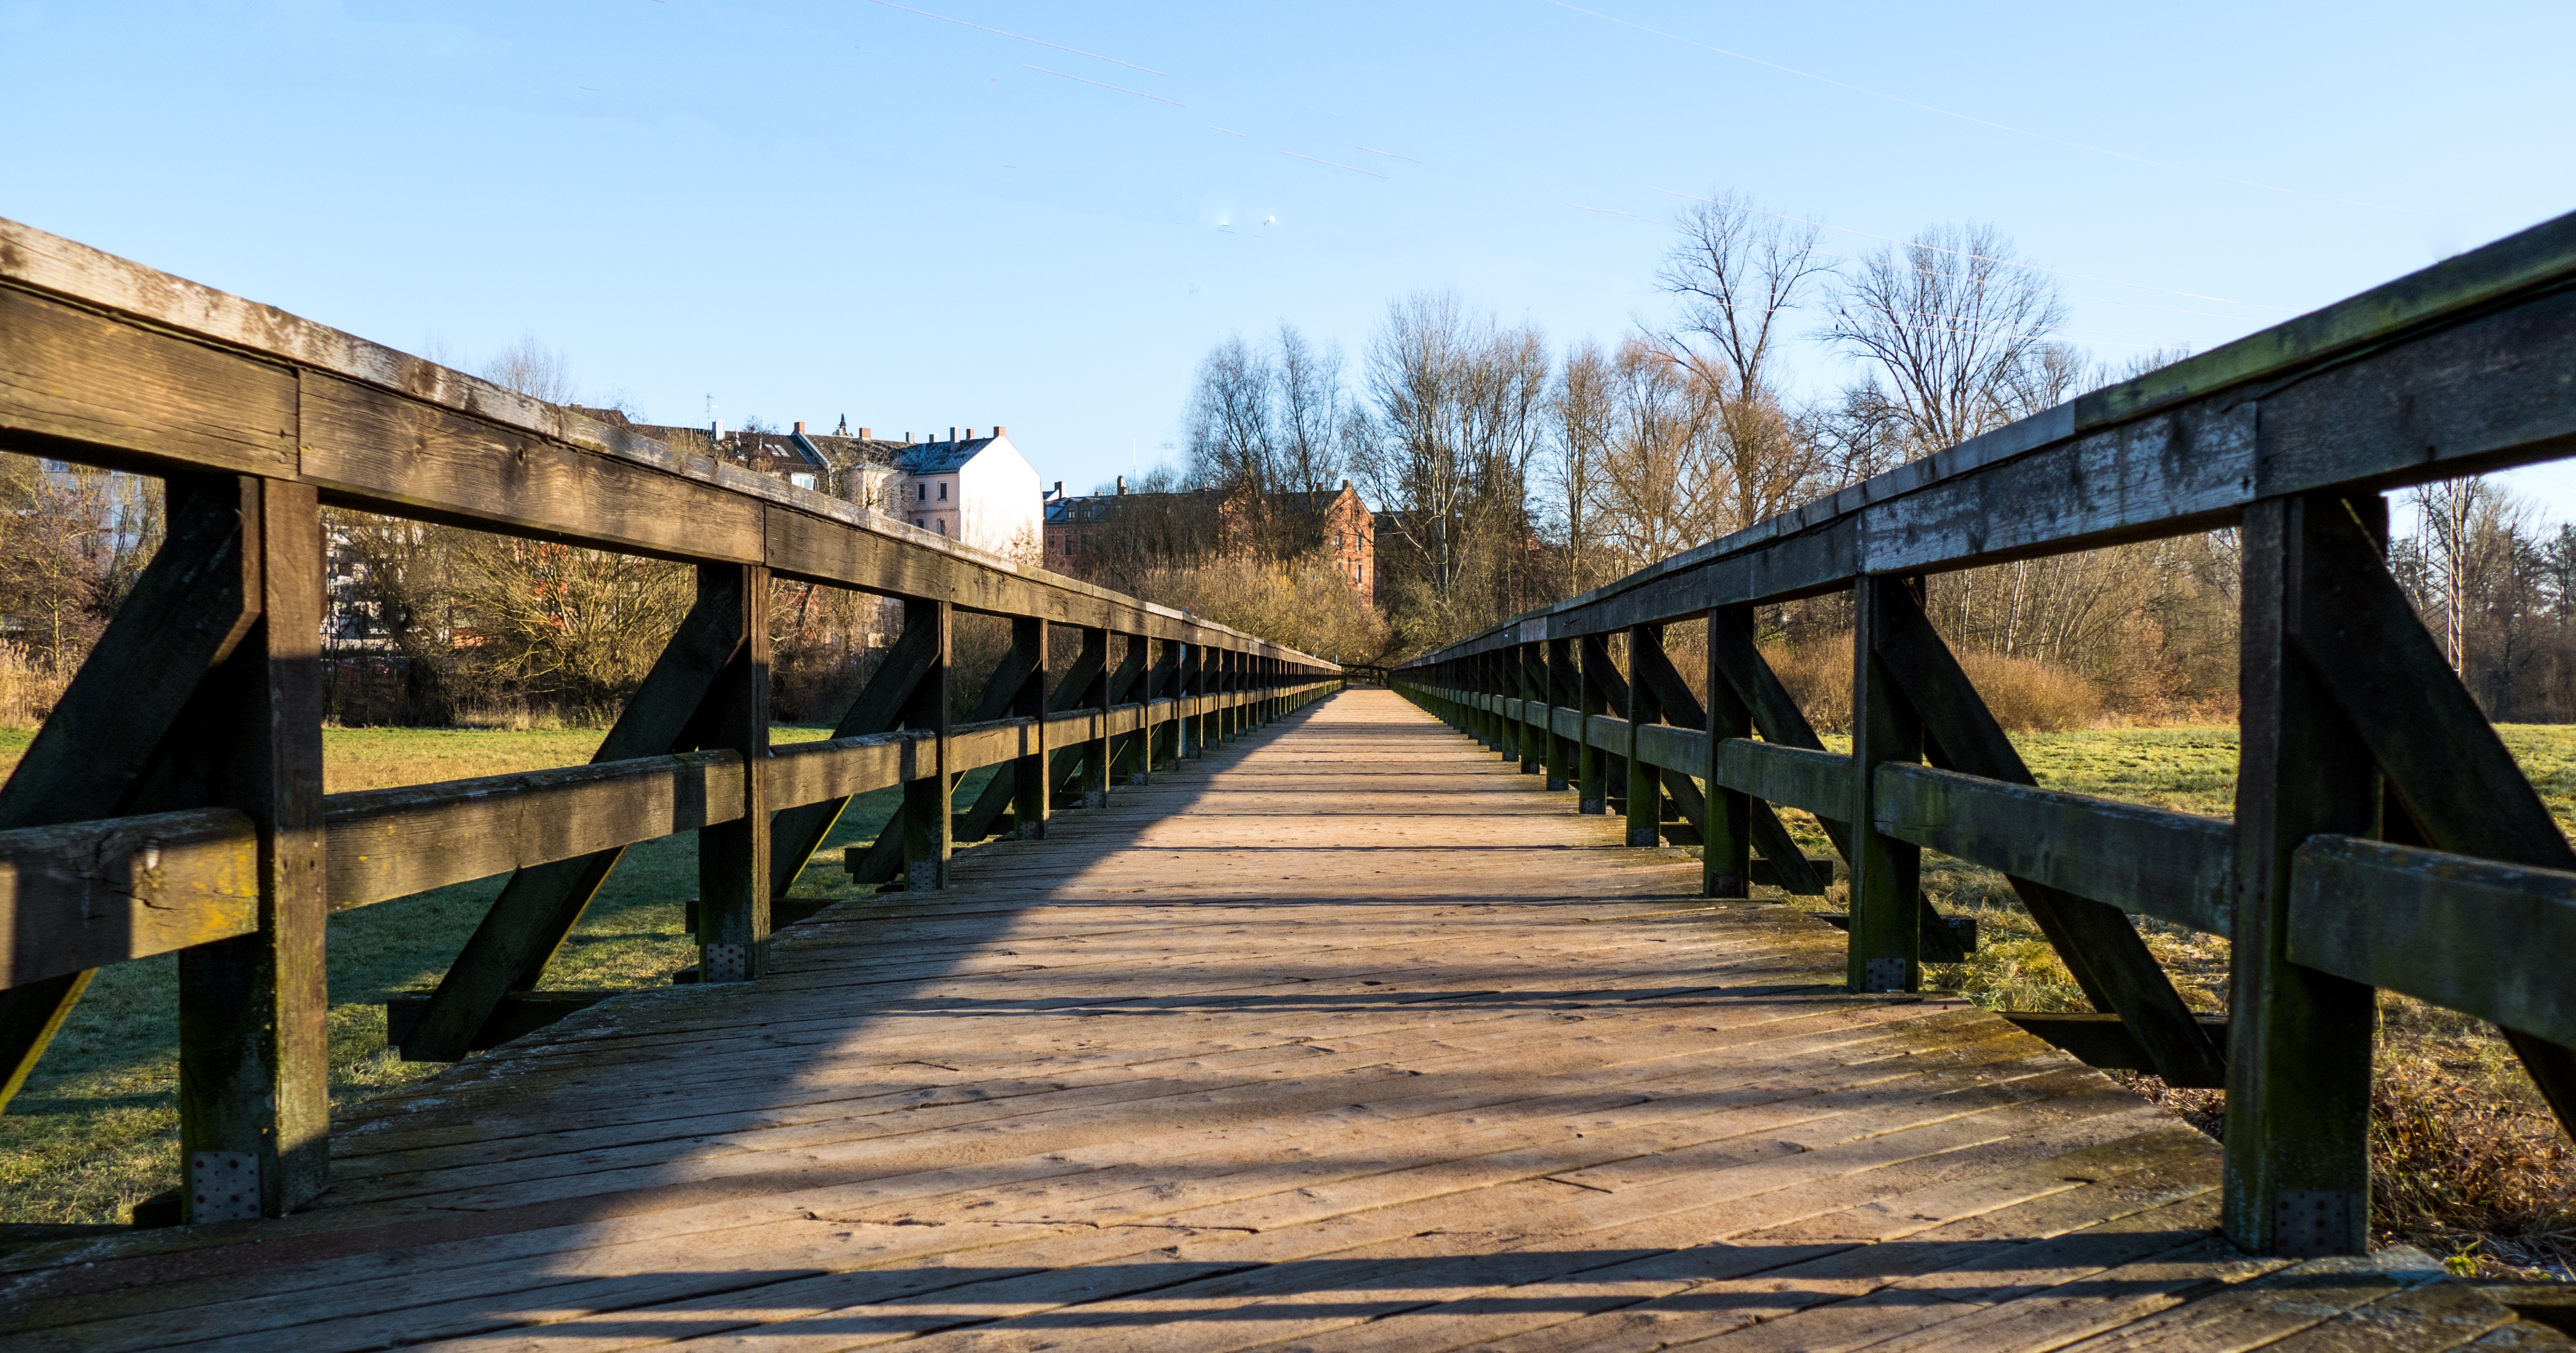
nature, boardwalk, wood, track, bridge, walkway, transport, web, autumn, wooden bridge, truss bridge, nonbuilding structure